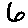
Label: 6